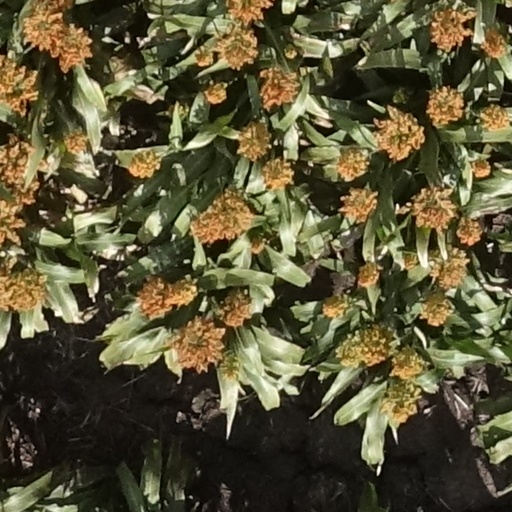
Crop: sorghum